Fire Song

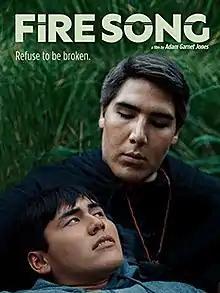

Fire Song is a 2015 Canadian drama film, written and directed by Adam Garnet Jones.